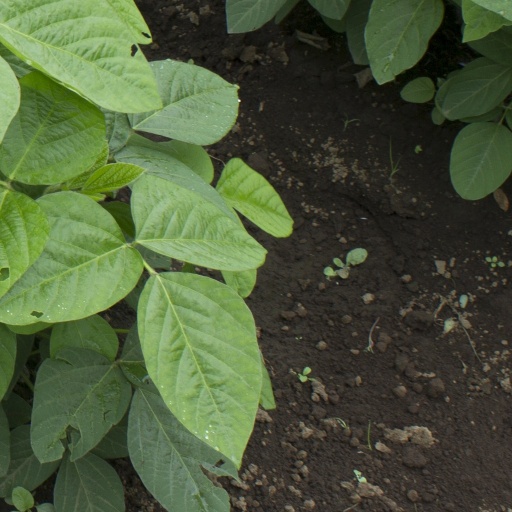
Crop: soybean